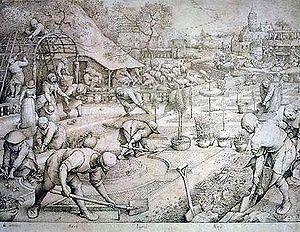
Pieter Brueghel ou Bruegel dit l'Ancien, parfois francisé en Pierre Brueghel l'Ancien est un peintre et graveur brabançon né vers 1525 et mort le 9 septembre 1569 à Bruxelles dans les Pays-Bas espagnols.
Deux grands spécialistes se sont penchés successivement sur les estampes de Pieter Bruegel l'Ancien. René Van Bastelaer et Louis Lebeer, tous deux conservateur honoraire du Cabinet des Estampes de la Bibliothèque royale Albert Iᵉʳ à Bruxelles.
Le jardin flamand, typique des Flandres françaises jusqu'aux Pays-Bas, est composé de plusieurs types : le jardin urbain, le jardin de manoir, le jardin de ferme et le jardin d'abbaye. Mais tous ont des caractéristiques communes spécifiques à cette région frontalière, de passage et de conflits. Le jardin flamand prend sa source au Moyen Âge, son essor à la Renaissance, par la suite il subira l'influence du jardin à la française, et plus récemment du style Arts & Crafts. On peut retrouver des représentations de ces jardins particuliers dans les œuvres des grands peintres tels que Rubens, Van Eyck, Brueghel, Pourbus.